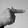
ASL letter: T